Spelunker HD

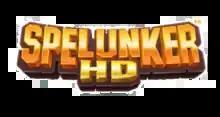
English Logo

Spelunker HD is a PlayStation 3 downloadable platform video game developed by and published by Irem Software Engineering and Tozai Games. It is a remake of the 1985 NES port of Irem's arcade version of Tim Martin's "Spelunker" and was available on the PlayStation Network's Store. While in terms of gameplay the game does not differ greatly from the original, it adds HD graphics, although the NES version can still be played, as well as 100 all-new levels over 10 different locations. A Japanese-only version titled Spelunker Black was later made available on the PlayStation Store in 2010. It features Black Spelunker as the new protagonist along with a much narrower field of vision.